National Museum of Antiquities and Islamic Art

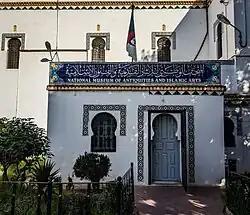
Museum of Antiquities ca. 1899

The National Museum of Antiquities and Islamic Art is an art museum in Algiers, Algeria.